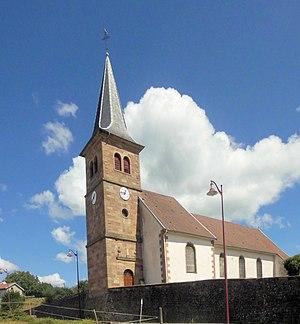
L'église Sainte-Gébétrude de Charmois-devant-Bruyères, côté sud